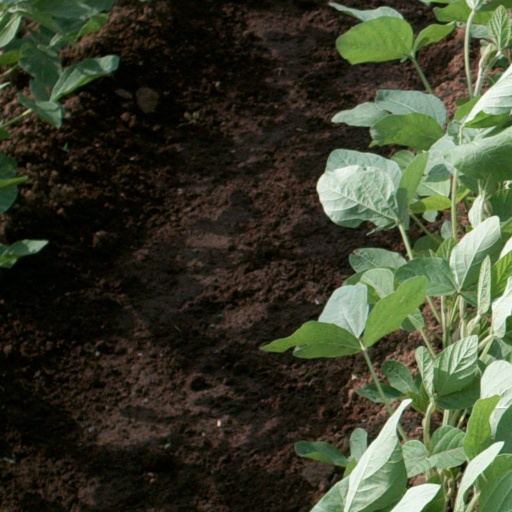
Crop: soybean